Rhiannon (song)

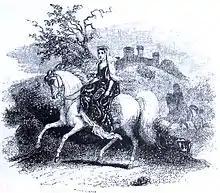
The Goddess Rhiannon is a prominent figure in Welsh Mythology

Nicks wrote "Rhiannon" after reading the novel "Triad" by Mary Bartlet Leader. Nicks was so taken by it that she felt she "had to write something" about the character. Nicks then composed "Rhiannon" on the piano and recorded a demo of the song onto a cassette tape. The Welsh legend of Rhiannon is mentioned in the novel, but the characters in the novel bear little resemblance to their original Welsh namesakes.